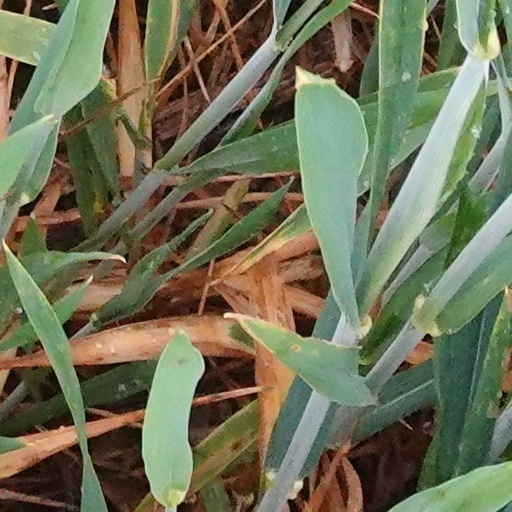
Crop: wheat